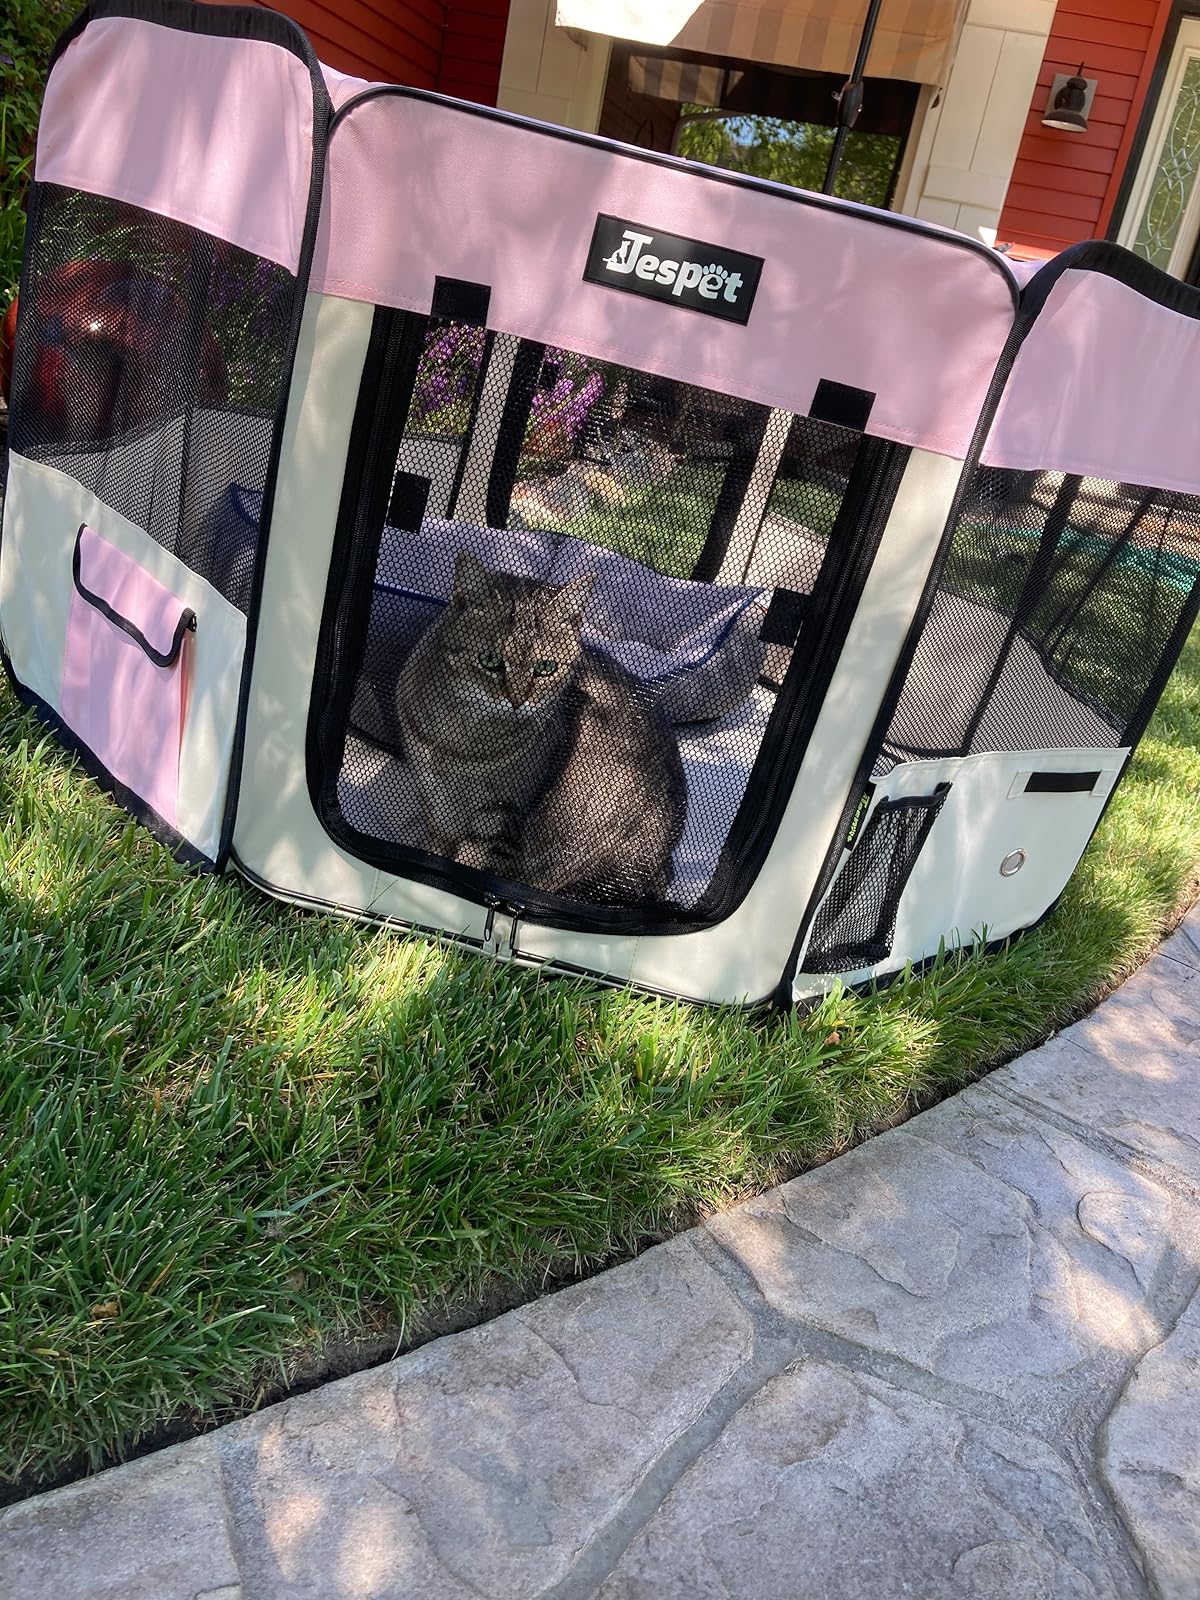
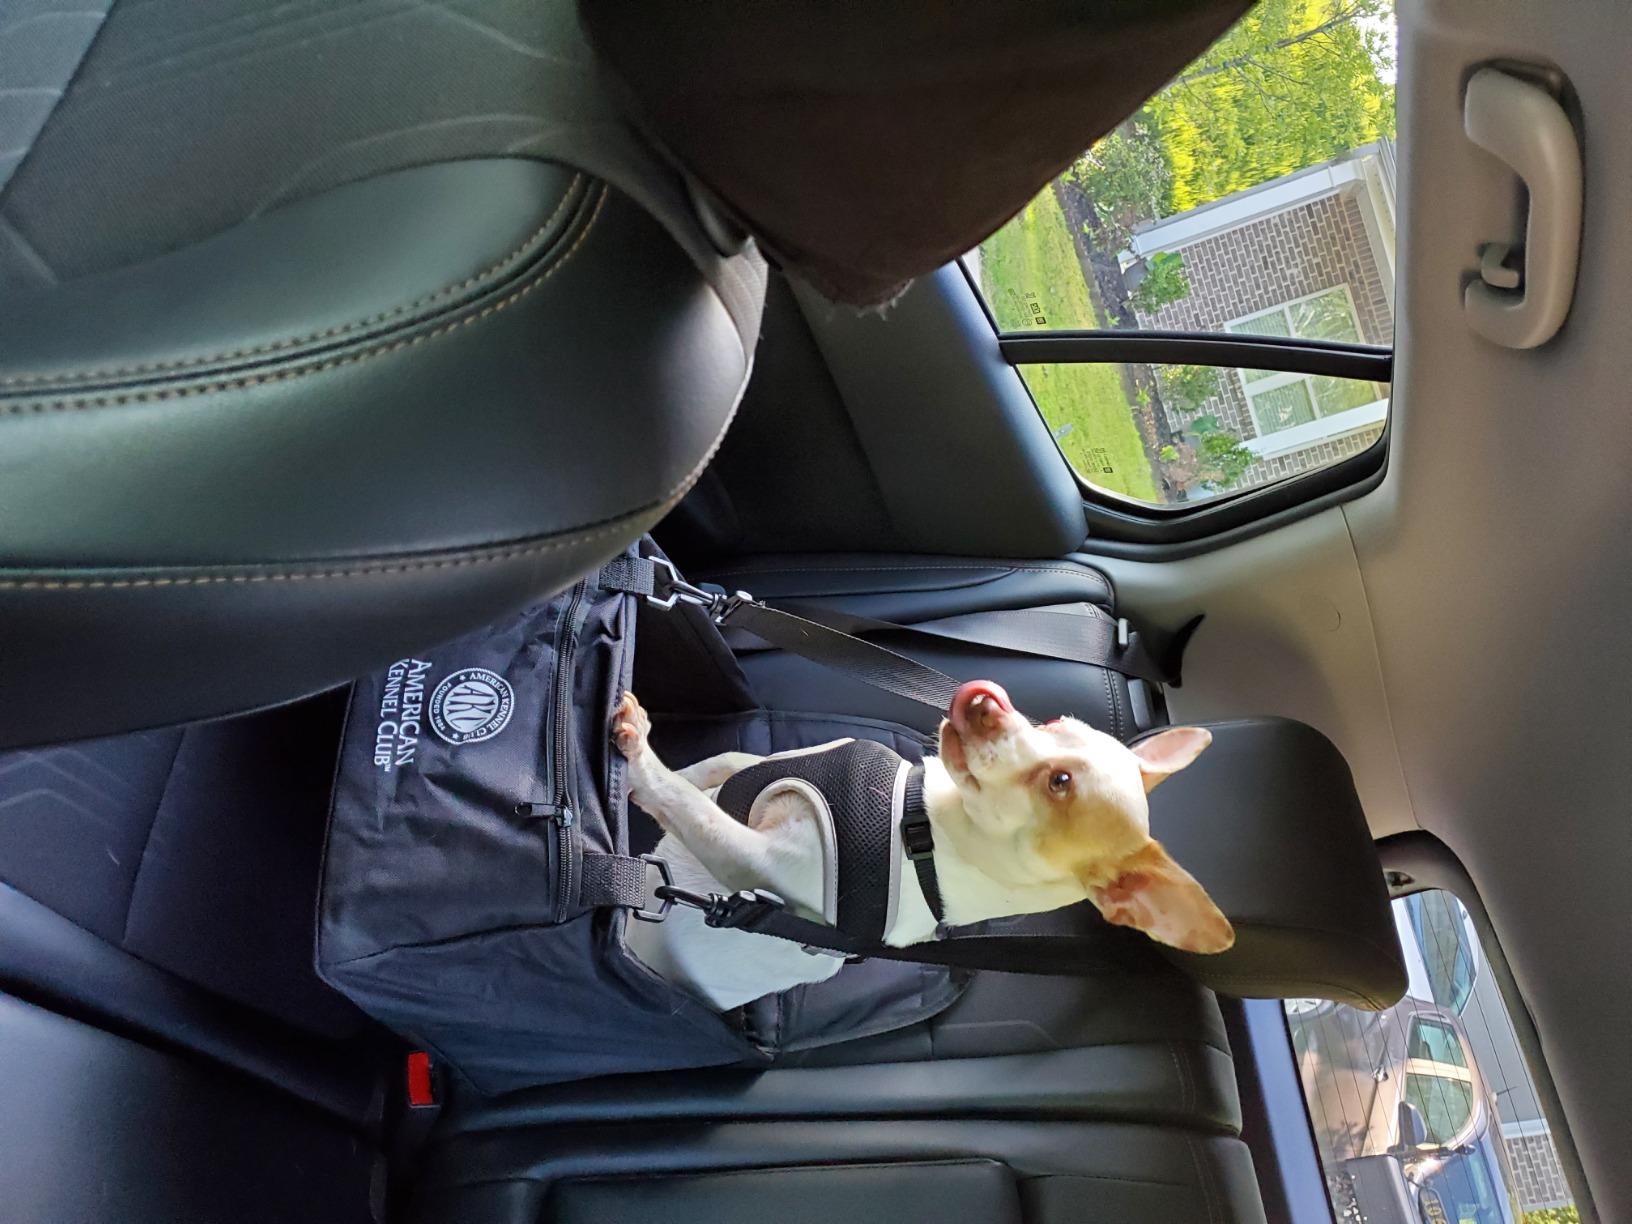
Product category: items_kennel
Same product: no